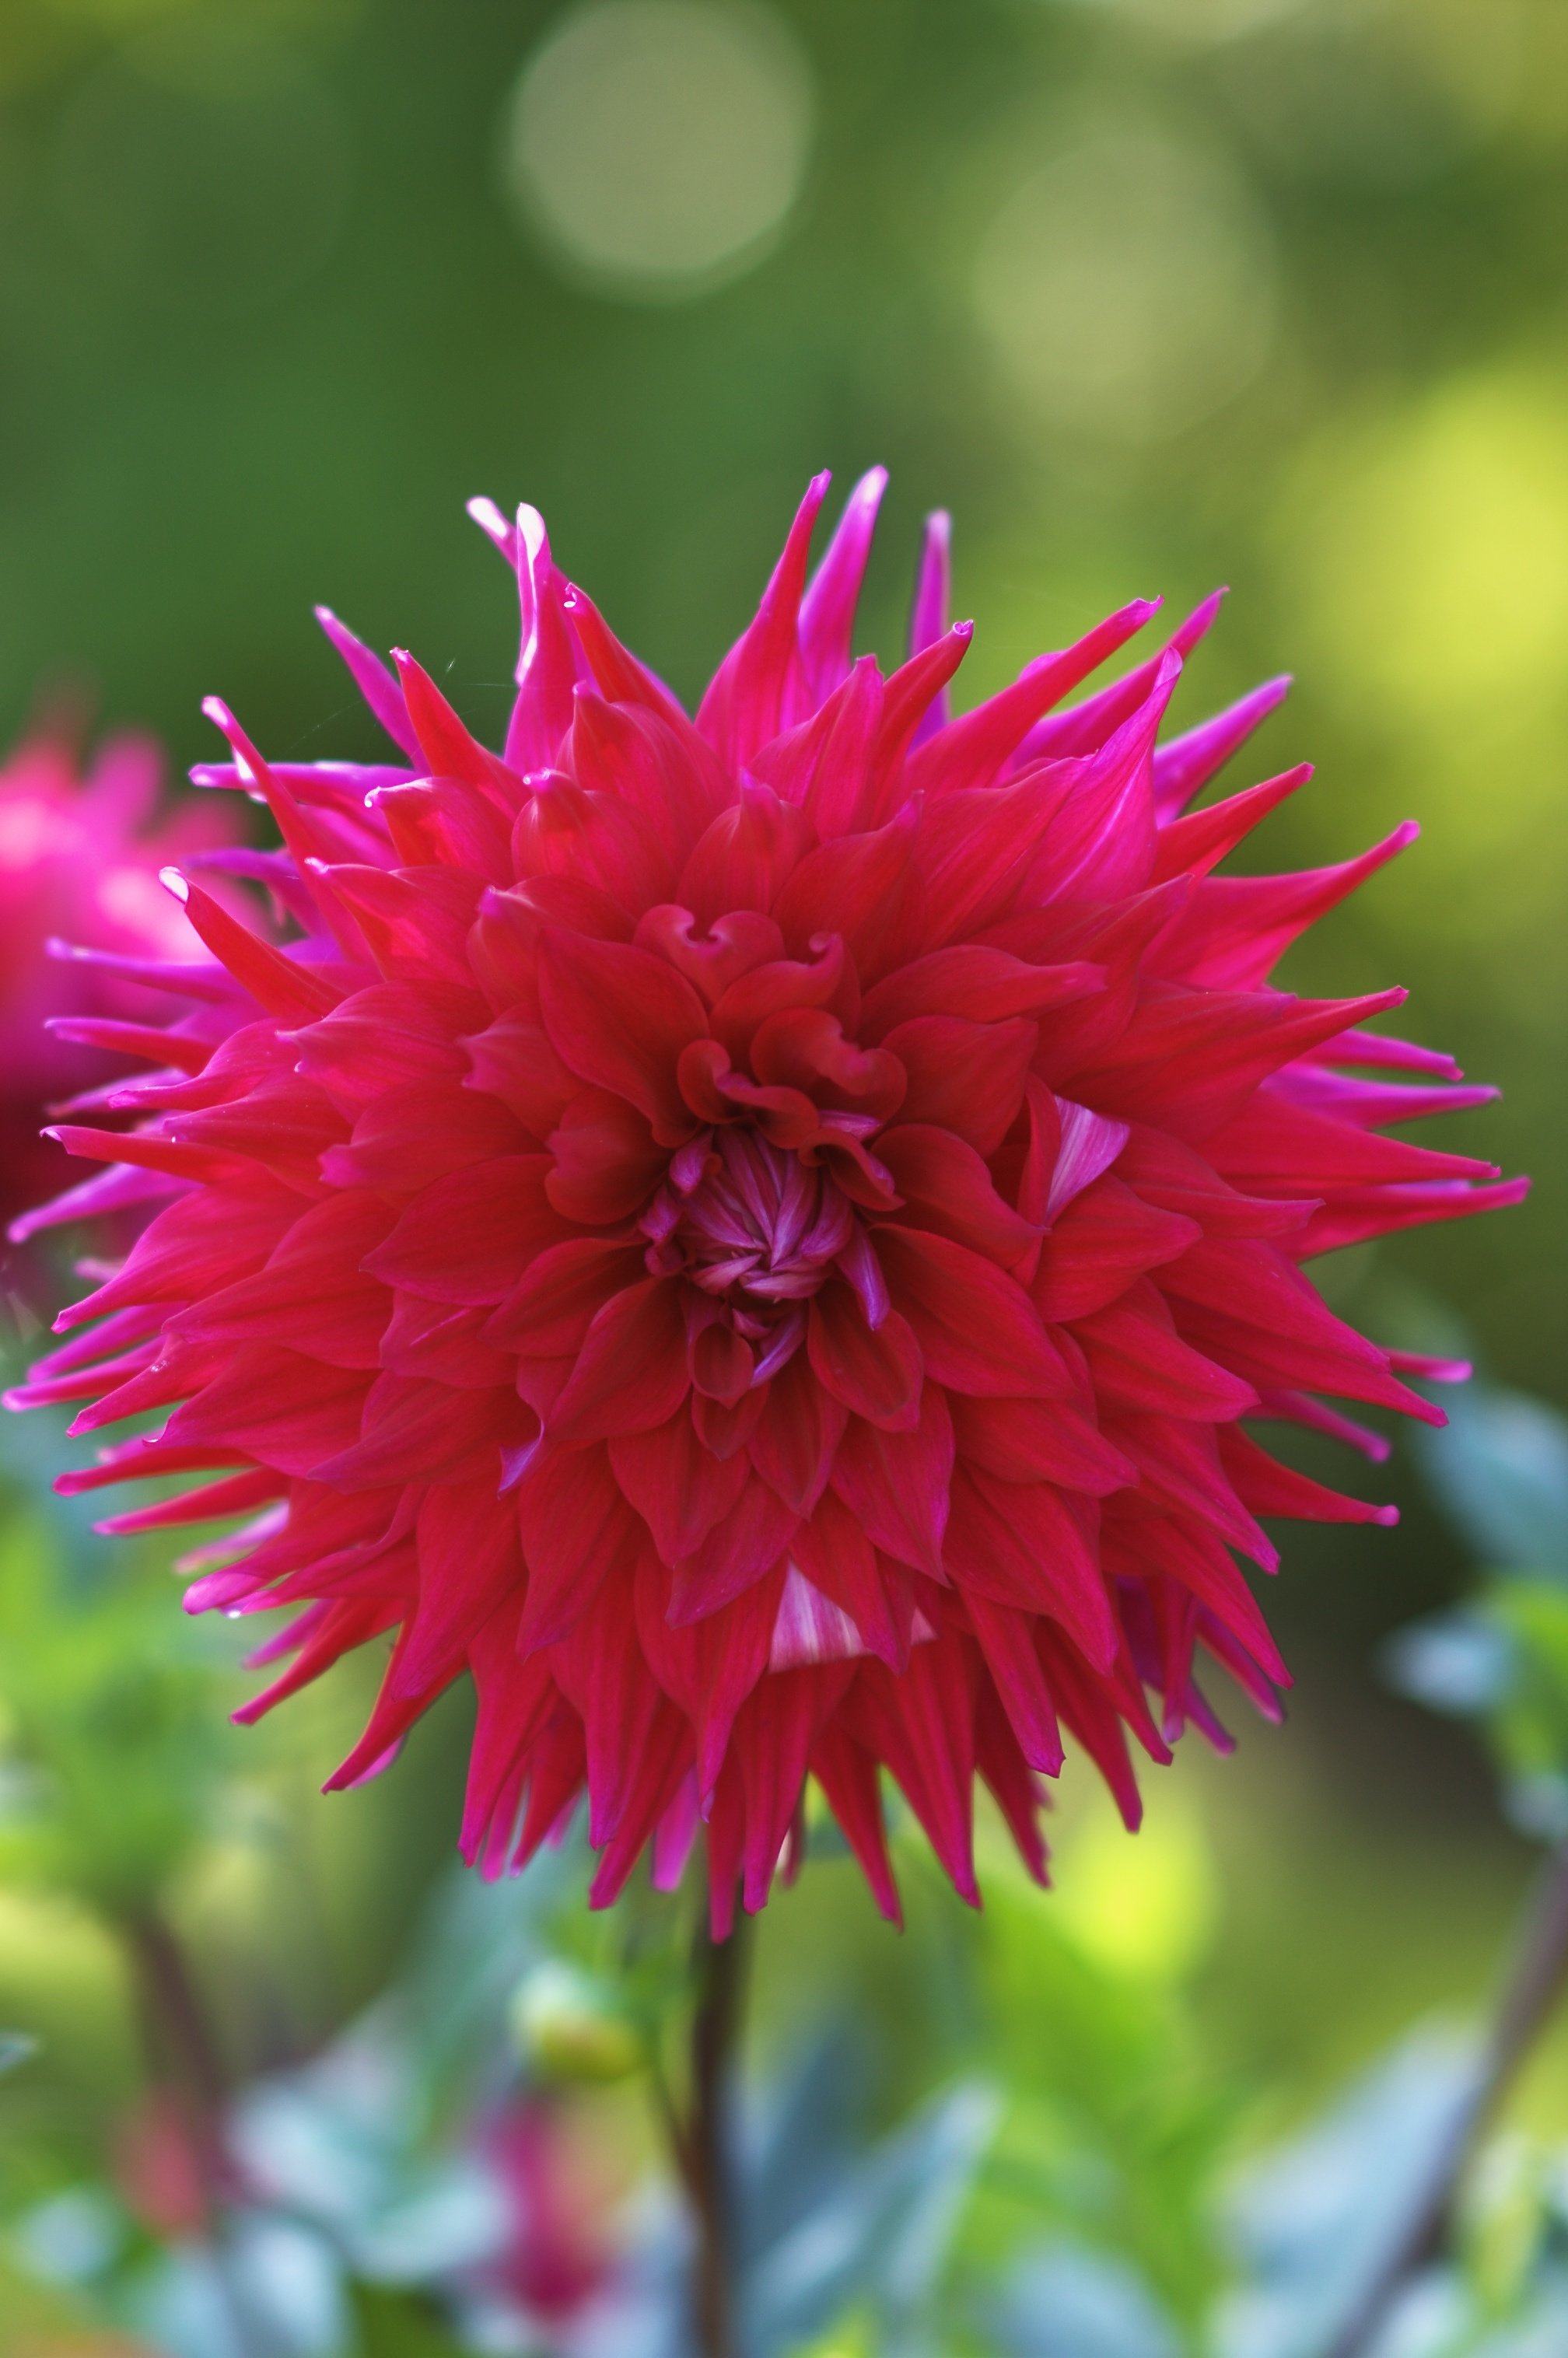
nature, bokeh, plant, flower, petal, botany, flora, wildflower, close up, dahlia, rawtherapee, germany, deutschland, berlin, walimex, samyang, pentax, 85mm, bokehlicious, lenstagged, steffenzahn, flowerpicturesnolimits, k100d, justpentax, iamflickr, 85mmf14, walimex85mm, walimexpro8514if, macro photography, flowering plant, daisy family, annual plant, plant stem, land plant